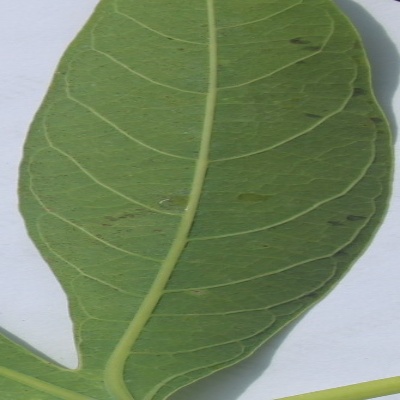
Crop: Cassava
Condition: bacterial blight